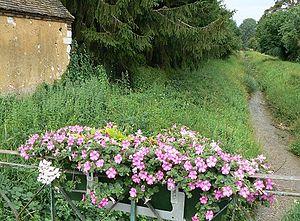
vue du fossé ,rû des Bergeries aux Sièges 89
Les Sièges est une commune française située dans le département de l'Yonne, en région Bourgogne-Franche-Comté.